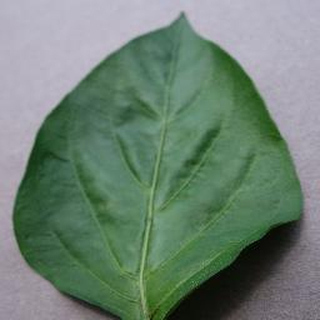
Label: healthy_bell_pepper